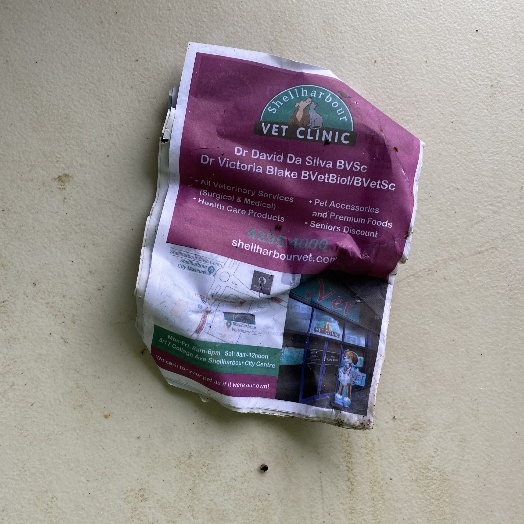
Label: Paper